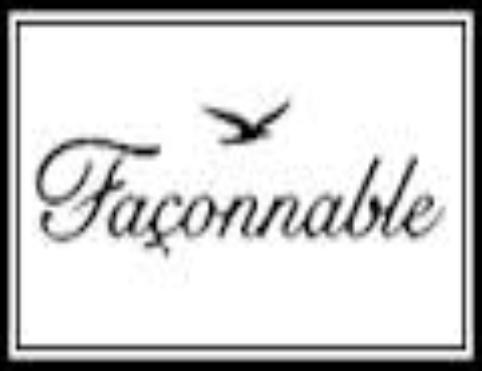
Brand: Faconnable
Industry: Clothes